Hypoxylon canker of shade trees

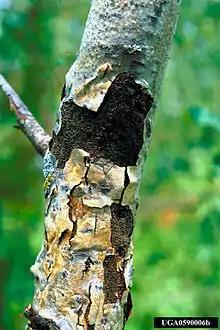
"Hypoxylon mammatum" signs on aspen

"Hypoxylon" canker of shade trees is a weak ascomycete fungus that negatively affects growth and can eventually lead to the death of weak or diseased host trees. There are many different species that affect different trees. For example, "Hypoxylon atropunctatum", a common species, is found on oak trees, "Hypoxylon tinctor" affects sycamore trees, and "Hypoxylon mammatum" infests aspen trees.